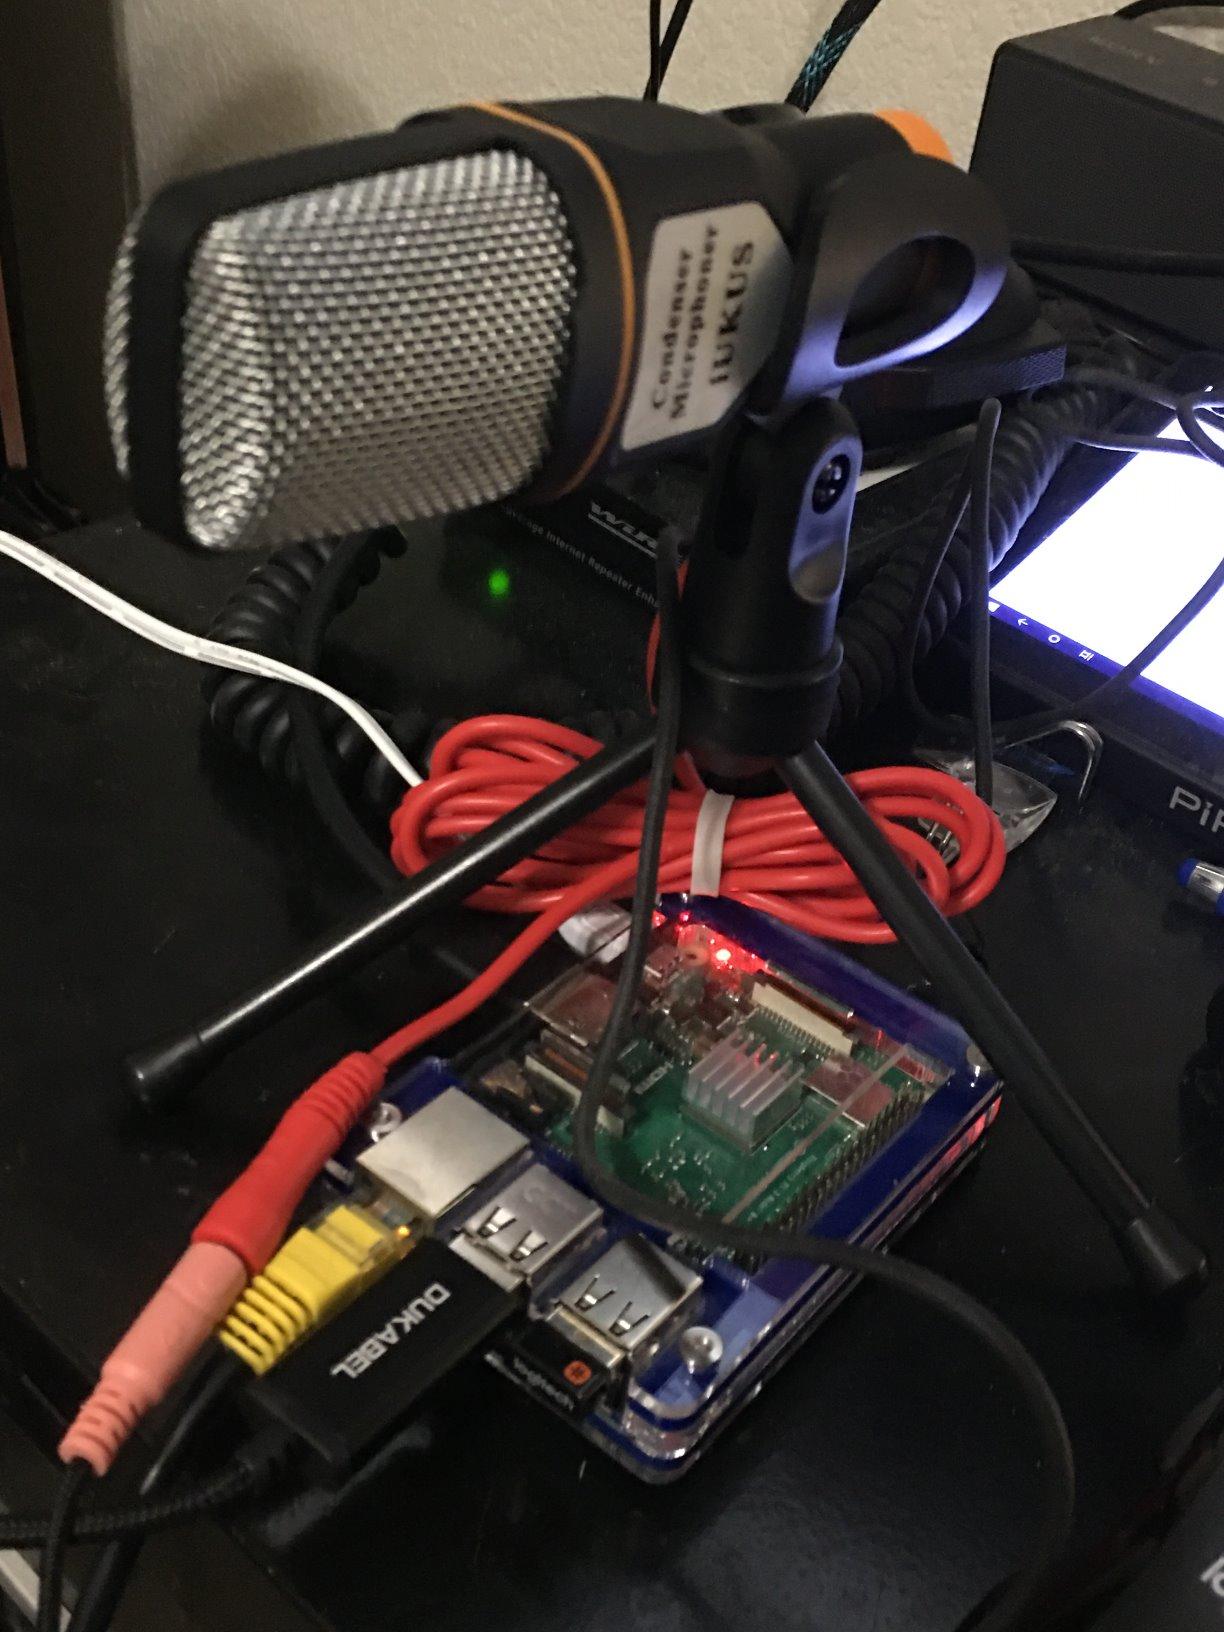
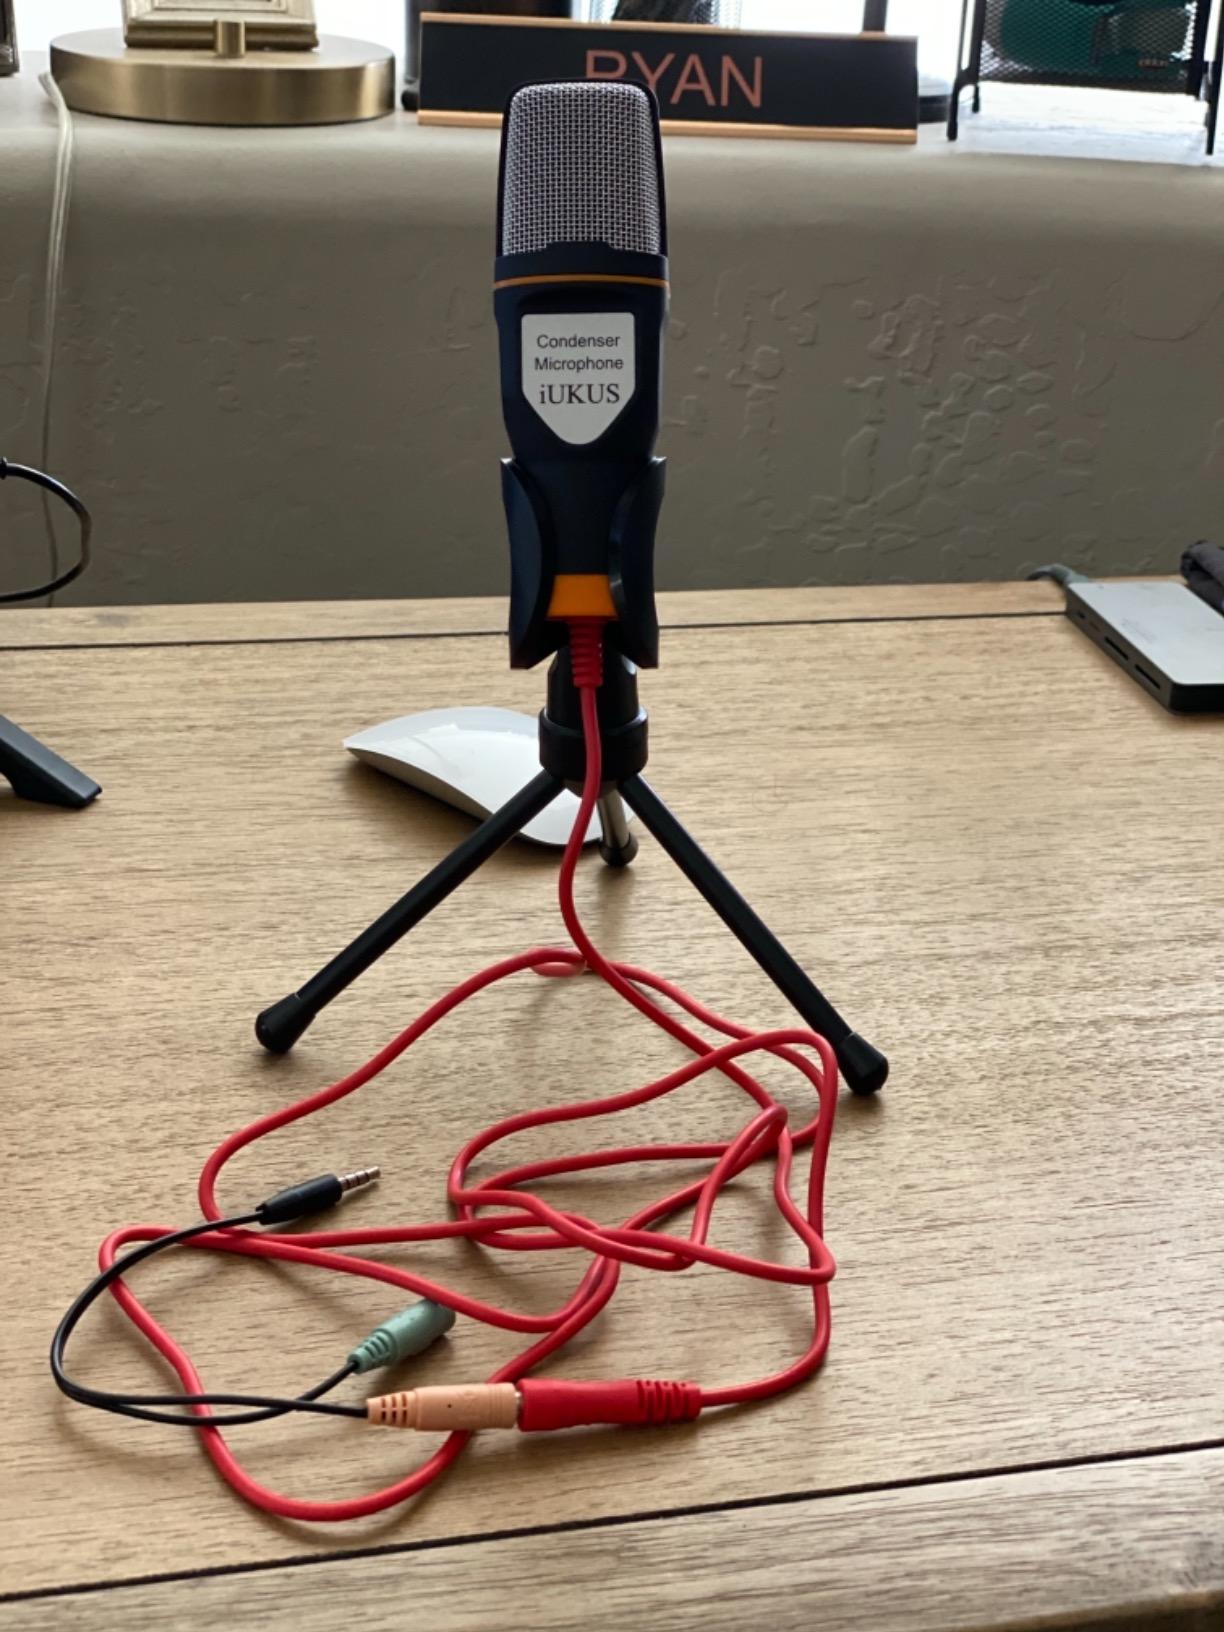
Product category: microphone
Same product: yes